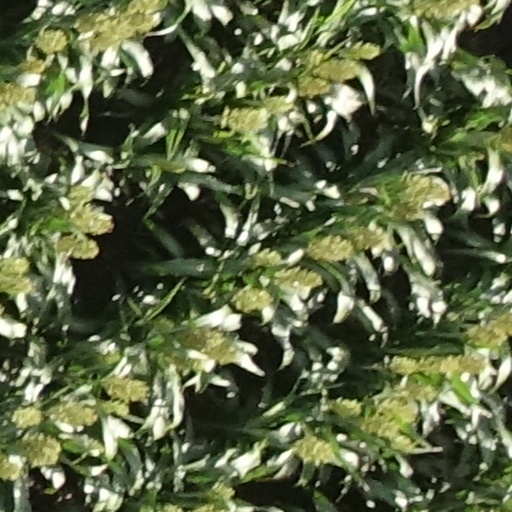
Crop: sorghum